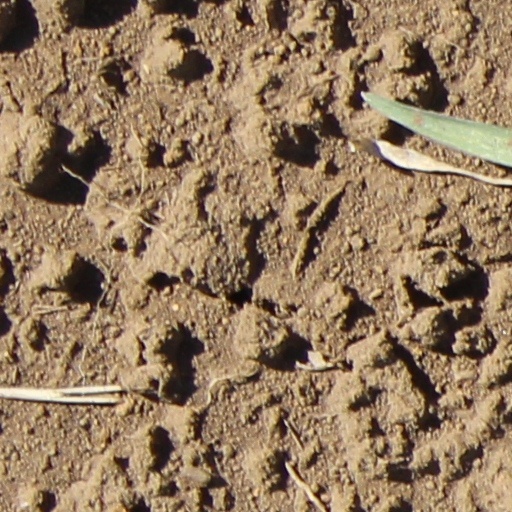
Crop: wheat